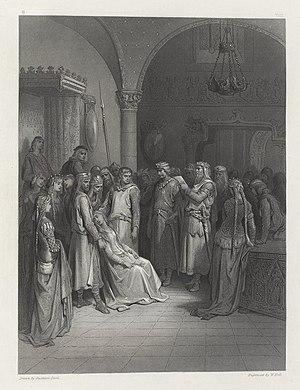
Il lut ainsi, et toujours pendant cette lecture seigneurs et dames pleuraient promenant leurs regards de la figure du roi à celle qui reposait silencieuse.